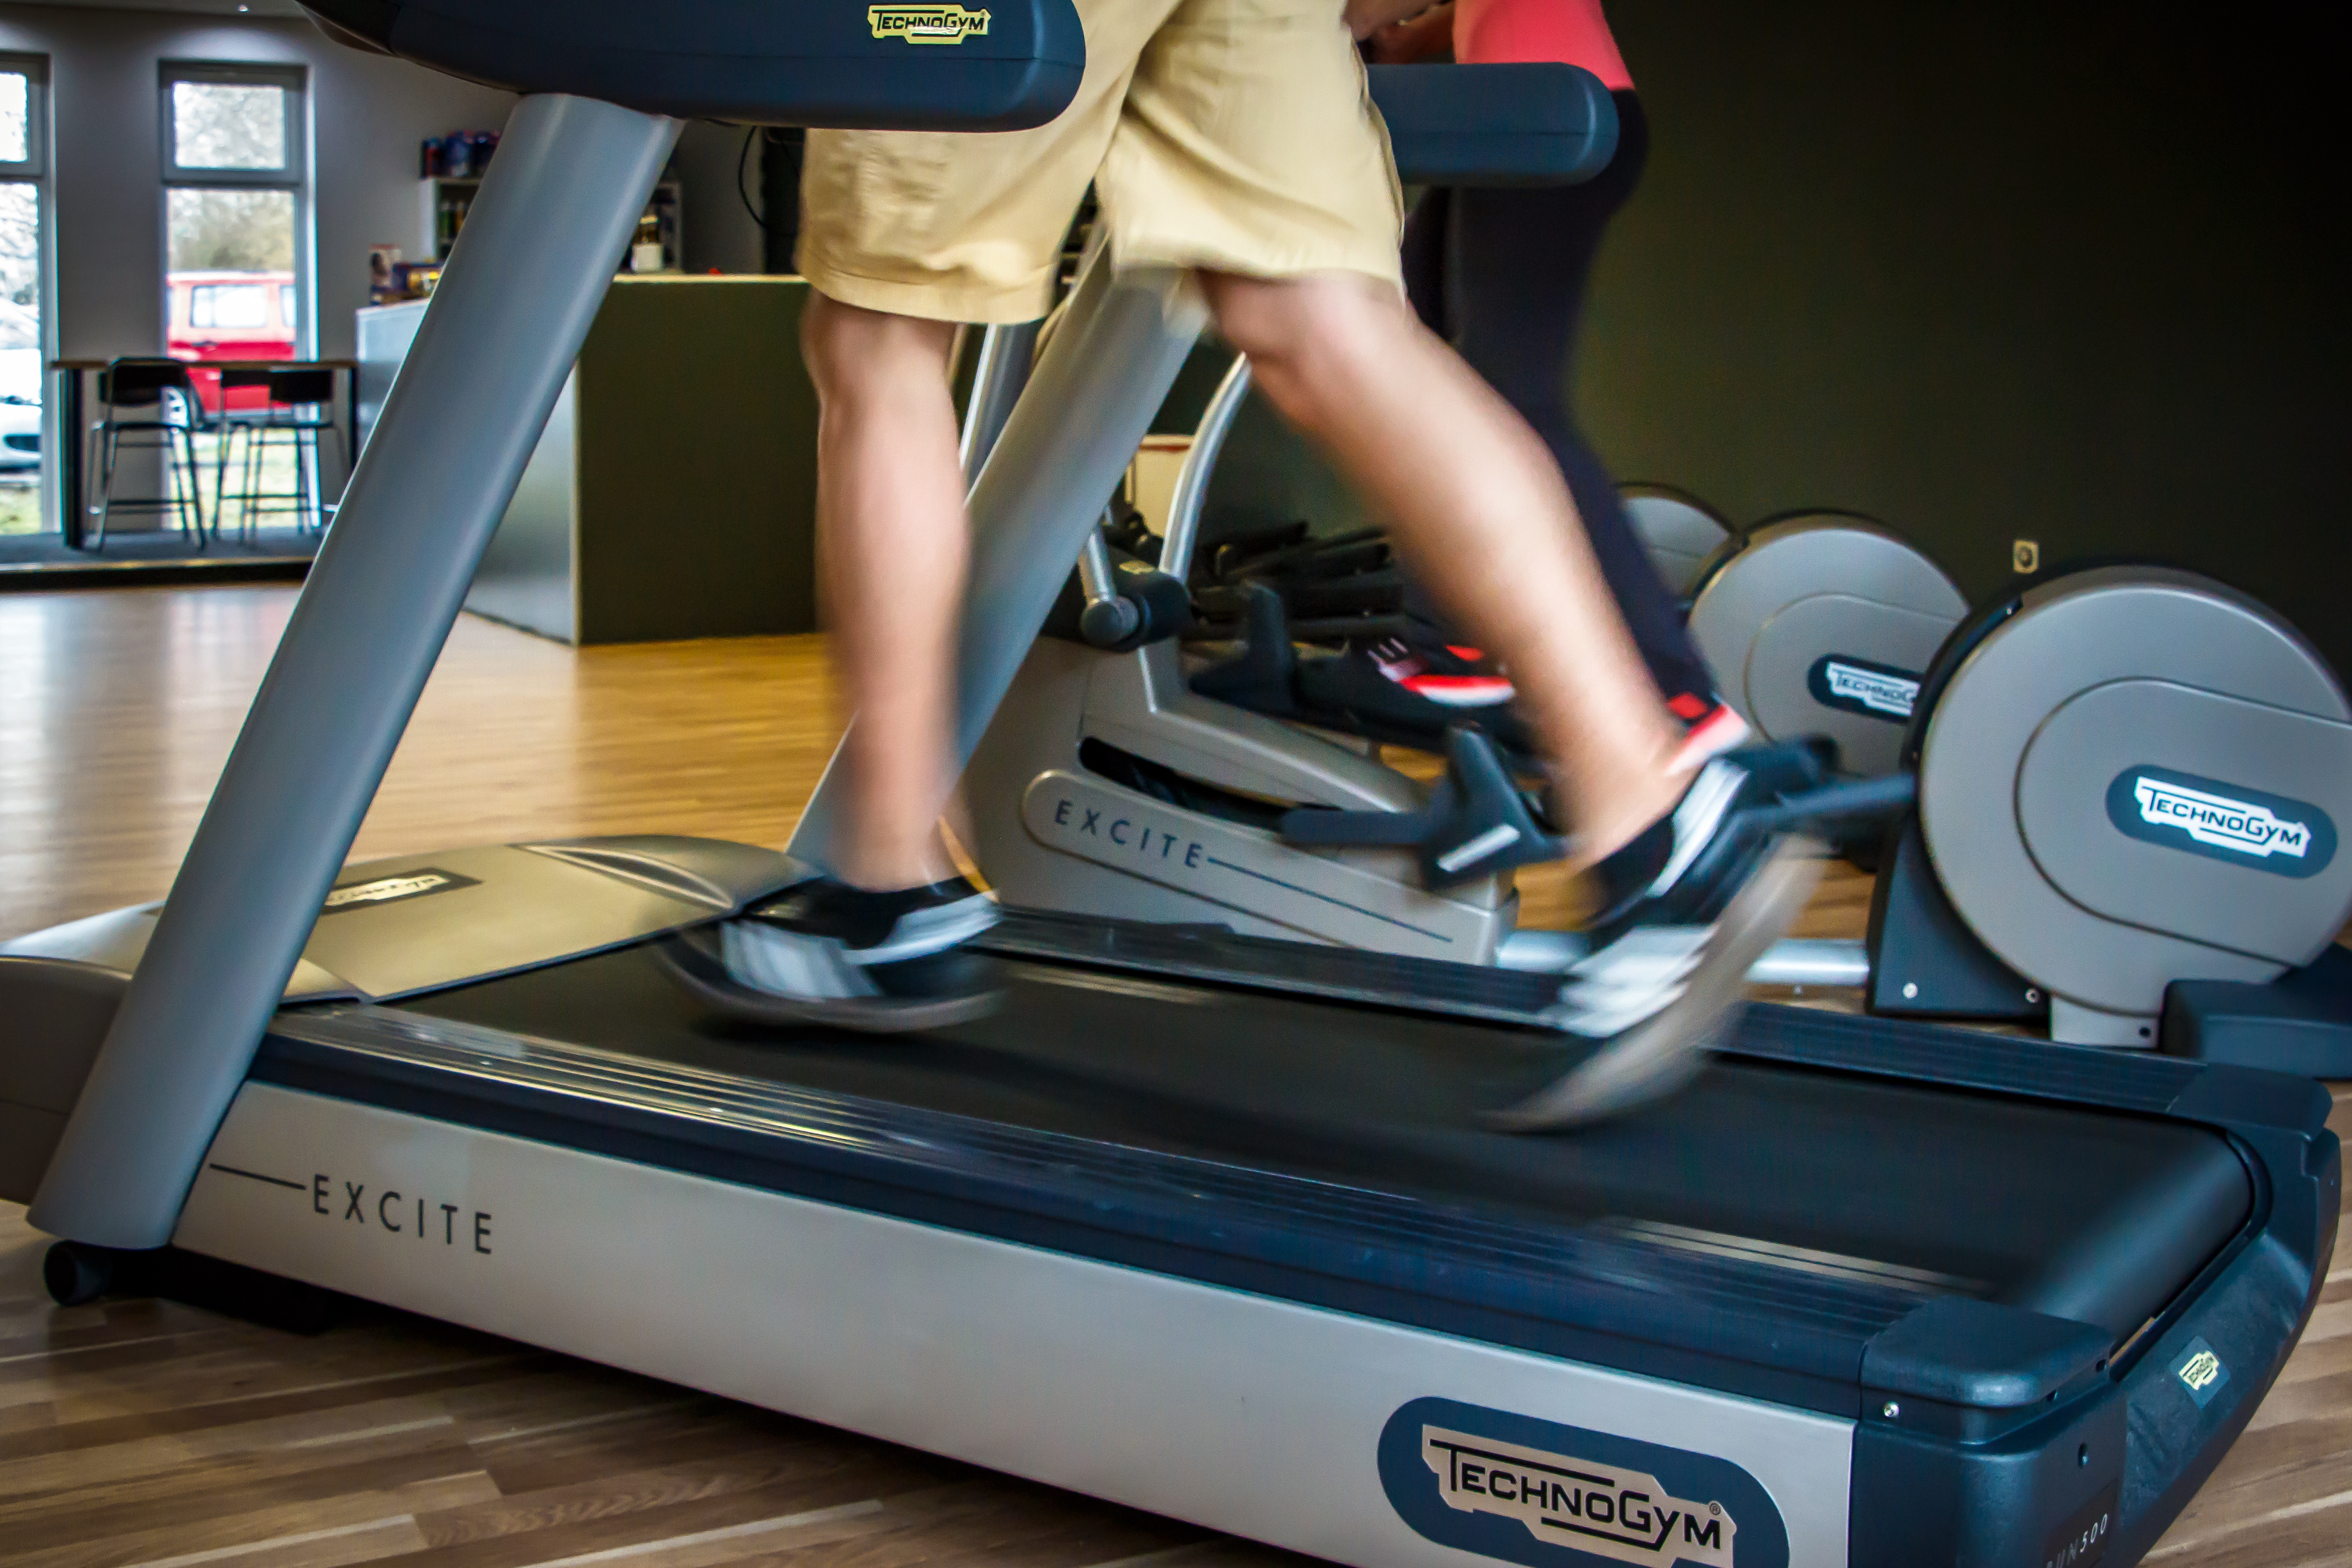
structure, sport, running, athletic, equipment, training, club, jogging, exercise, room, weight, arm, health, fitness, gym, workout, muscle, sports equipment, exercising, body, fit, loss, athlete, active, cardio, treadmill, fitness studio, health and fitness, fitness equipment, sport venue, physical fitness, exercise equipment, exercise machine, bodypump, indoor rower